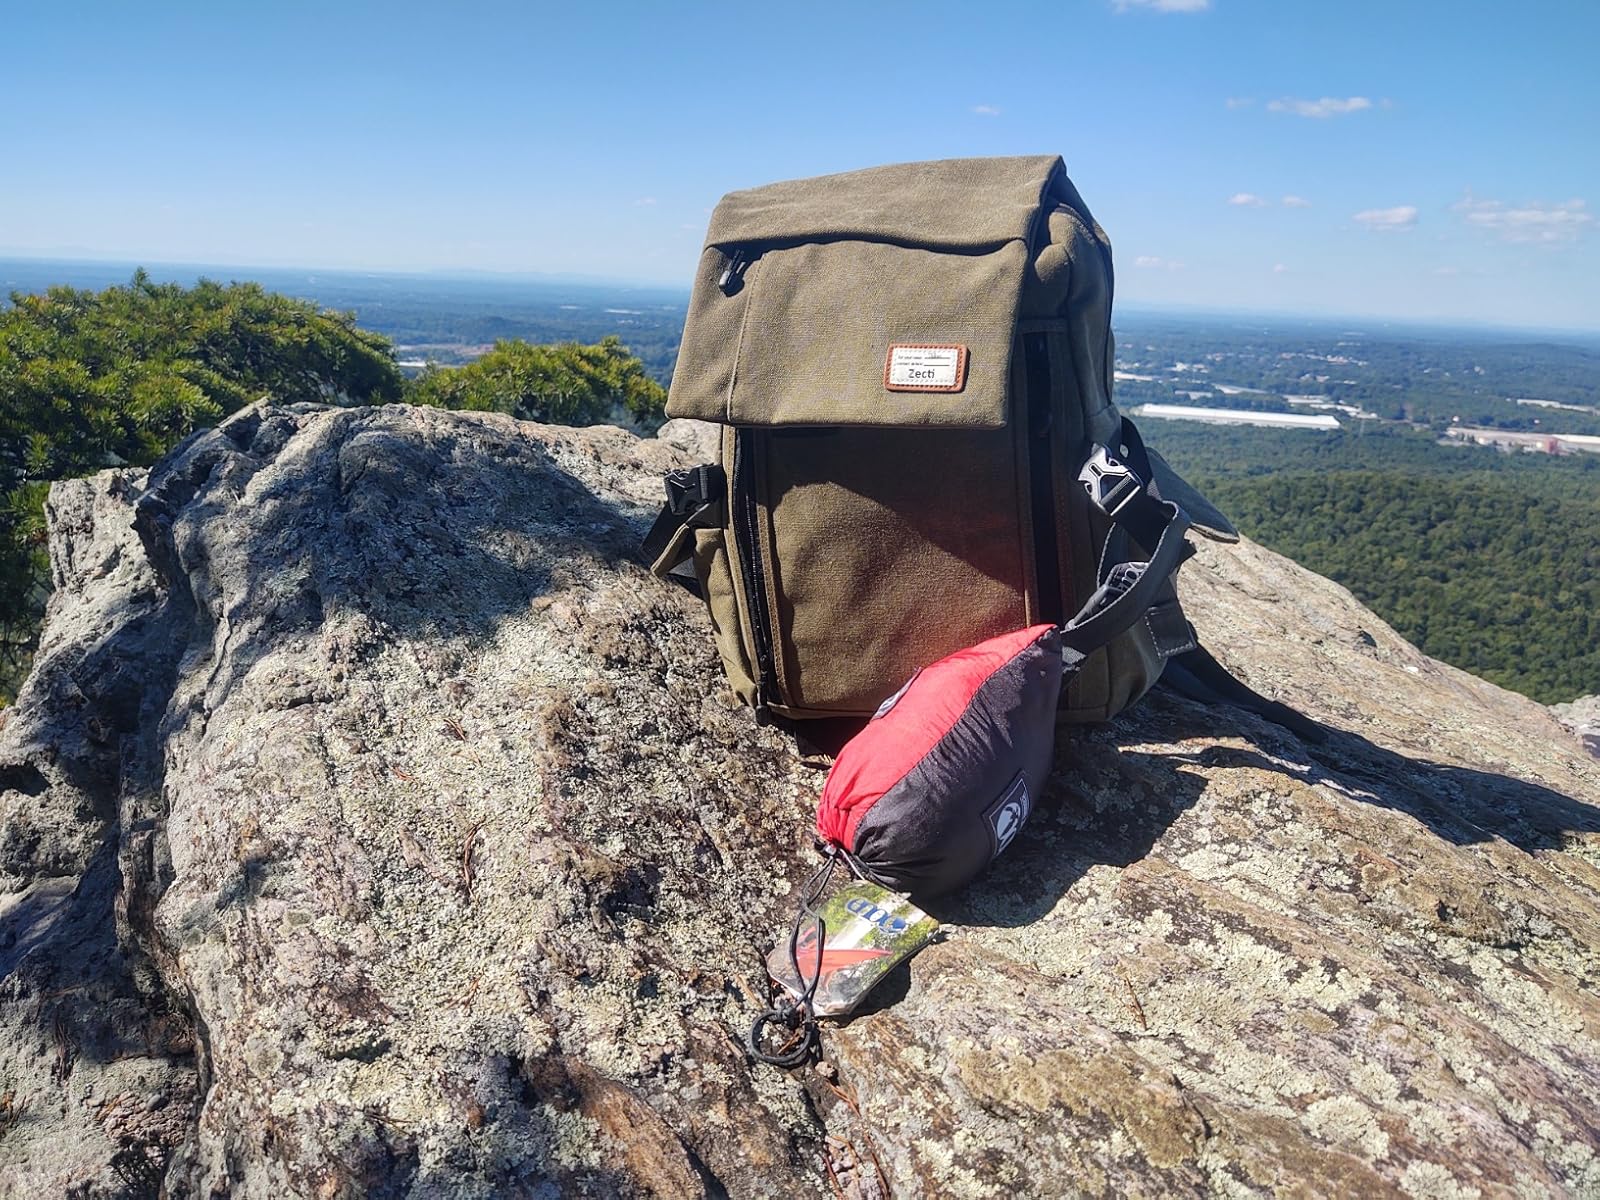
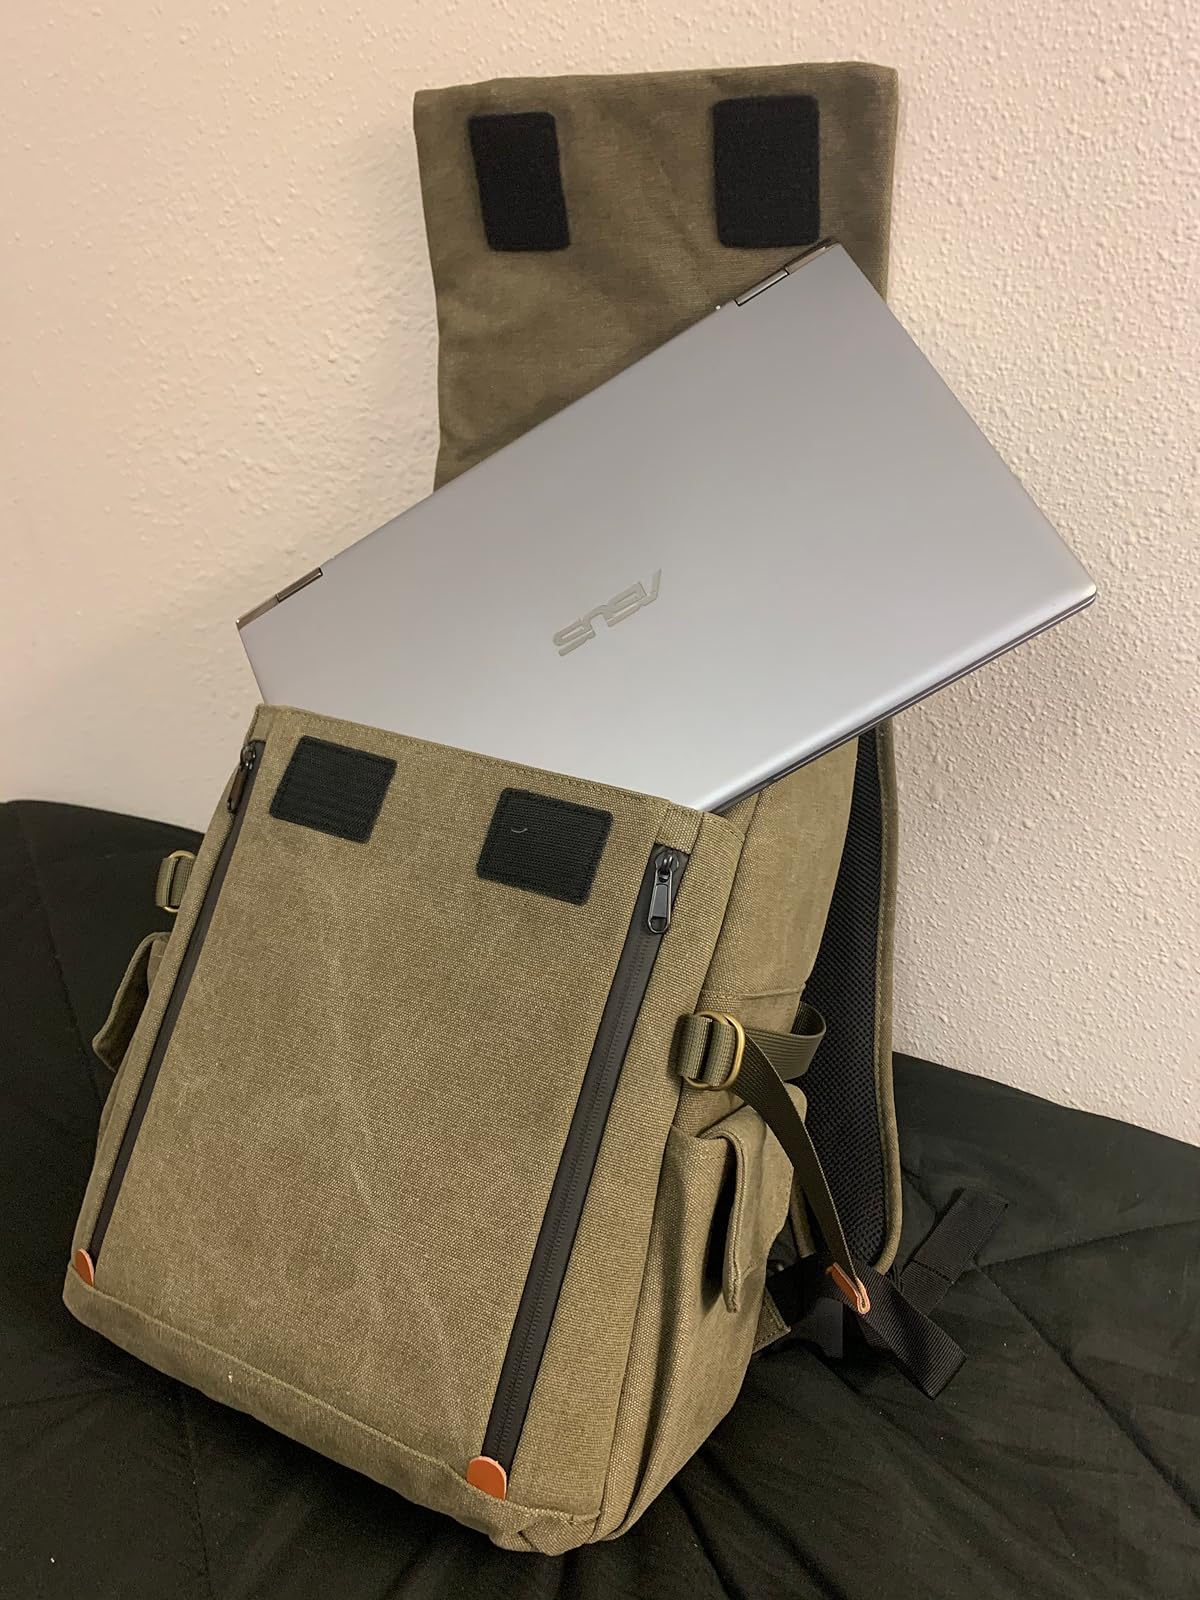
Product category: bag
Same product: yes